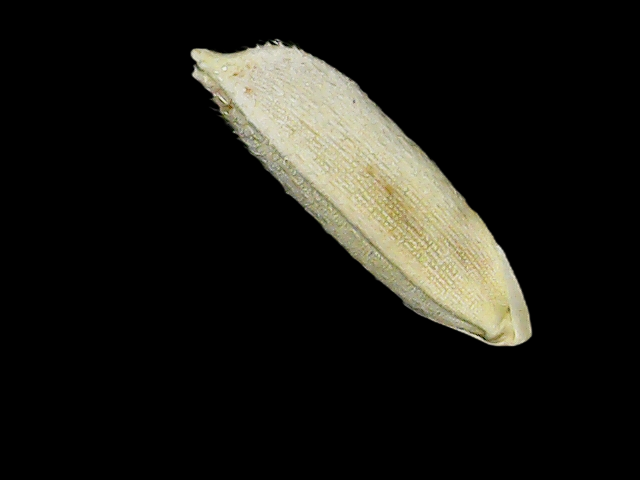
Rice variety: Bd30